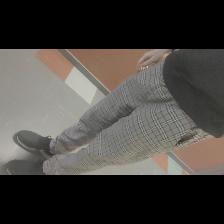
Label: Human